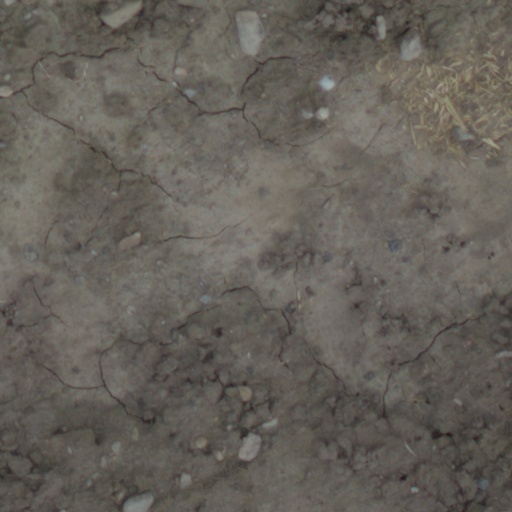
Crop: wheat